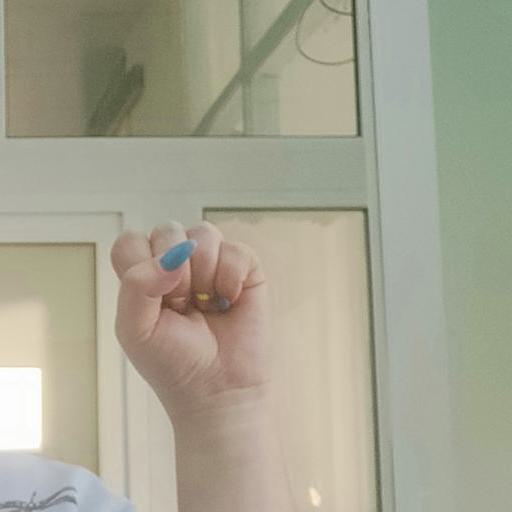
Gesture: fist